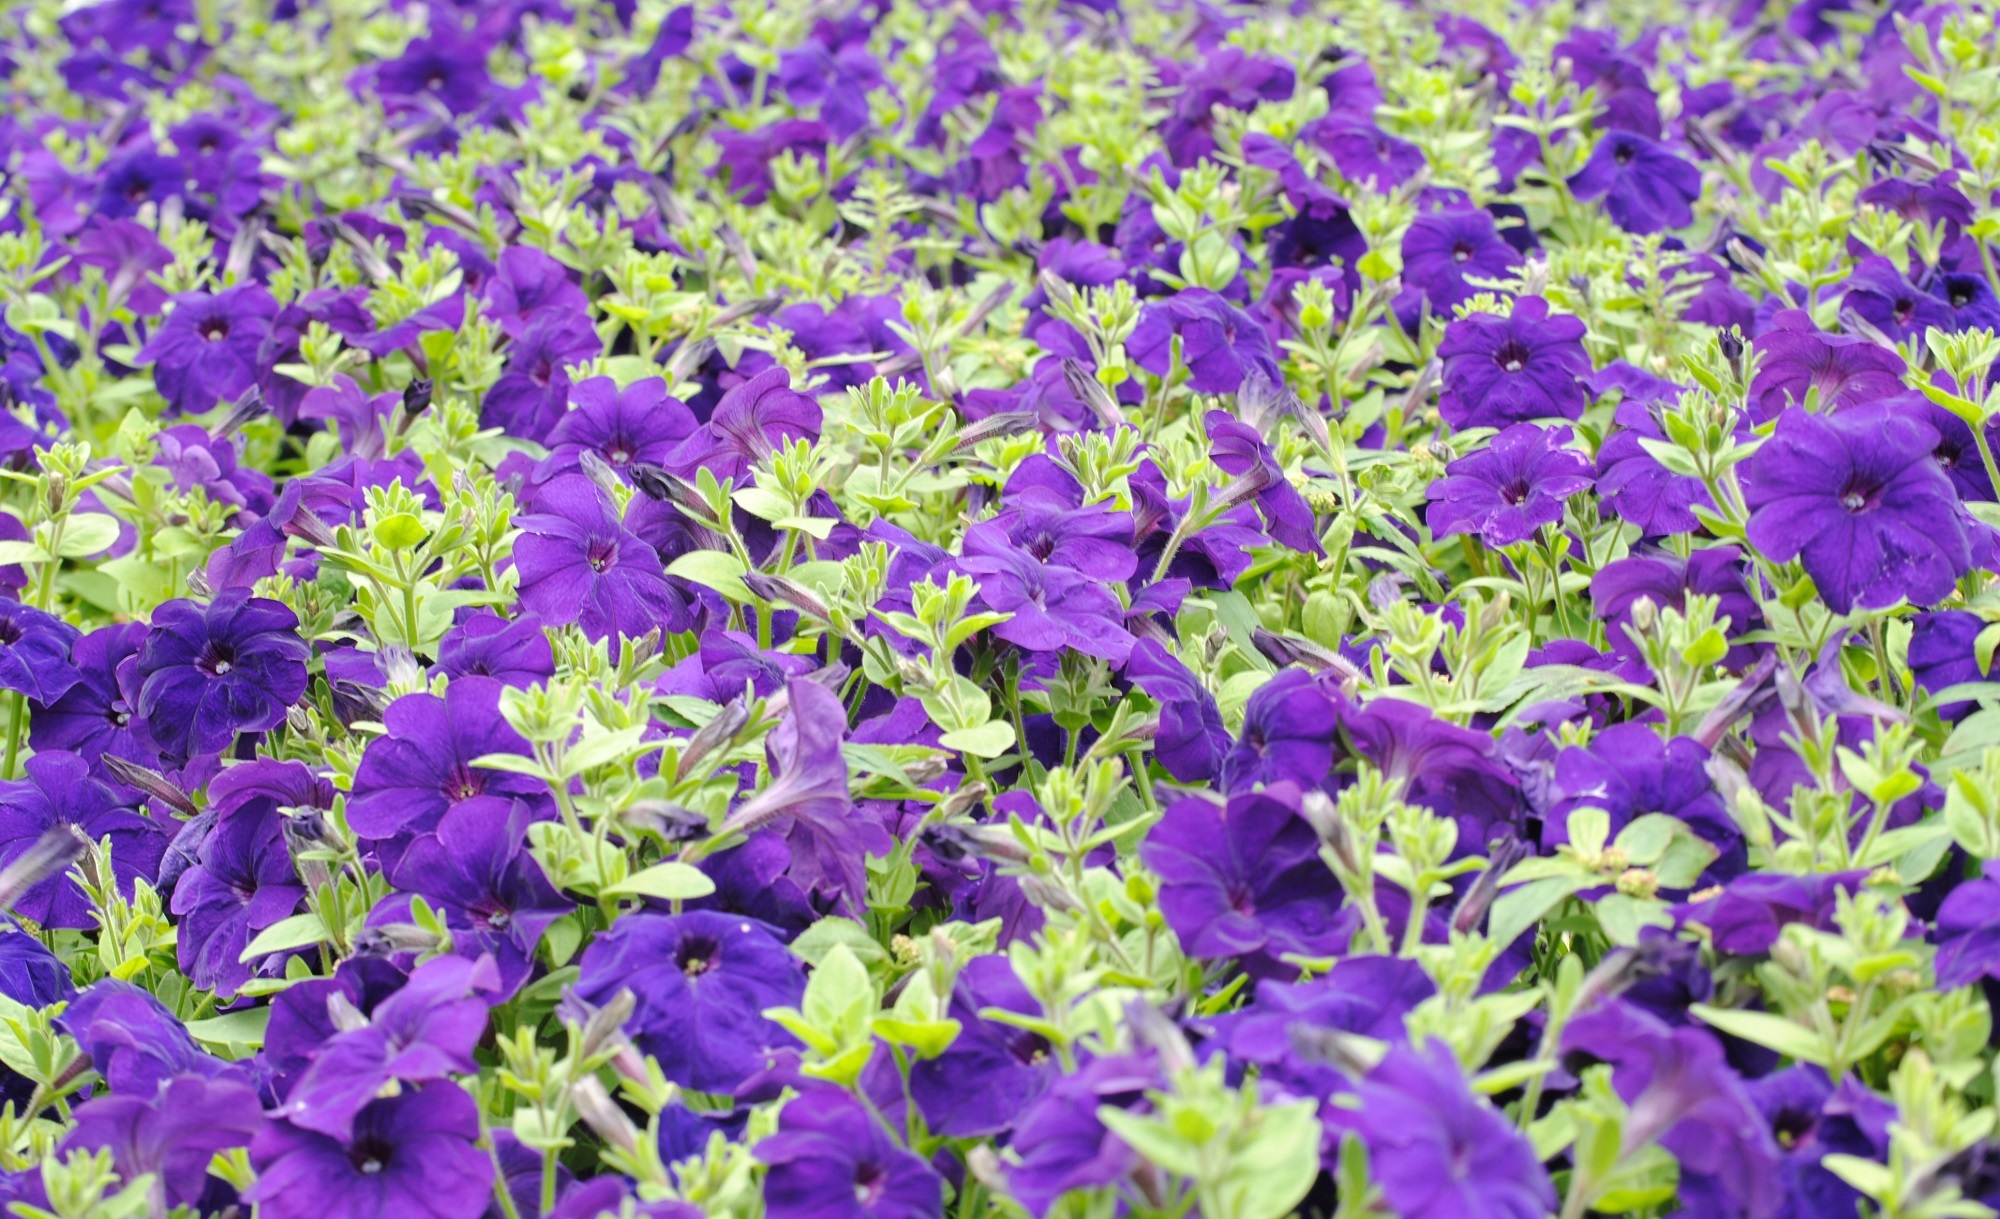
landscape, nature, plant, flower, floral, blue, colorful, flora, plants, wildflower, petals, blooms, blossoming, viola, bellflower, petunias, mass, flowering plant, bellflower family, aubretia, annual plant, land plant, violet family